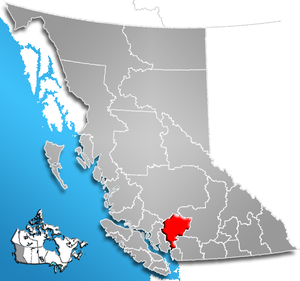
Le district régional de Squamish-Lillooet en Colombie-Britannique est situé au sud-ouest de la province. Il est entouré des districts régionaux de Fraser Valley et du Grand Vancouver au sud, de Sunshine Coast et de qathet à l'ouest, de Cariboo au nord, et enfin de Thompson-Nicola à l'est. Le siège du district est situé à Pemberton.